Cyclic adenosine monophosphate

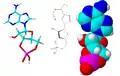
cAMP represented in three ways

Cyclic adenosine monophosphate (cAMP, cyclic AMP, or 3',5'-cyclic adenosine monophosphate) is a second messenger, or cellular signal occurring within cells, that is important in many biological processes. cAMP is a derivative of adenosine triphosphate (ATP) and used for intracellular signal transduction in many different organisms, conveying the cAMP-dependent pathway.